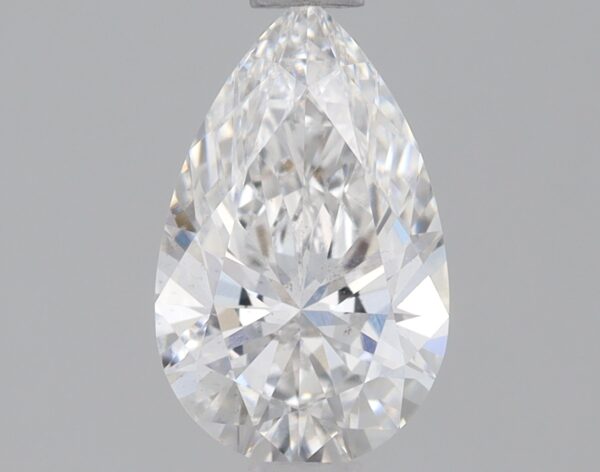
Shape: pear
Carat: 0.8
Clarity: VS2
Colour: E
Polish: EX
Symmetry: EX
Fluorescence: NONE
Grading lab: IGI
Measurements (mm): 8.43 x 5.24 x 3.19